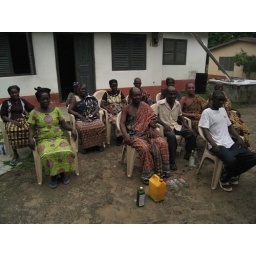
Each chief/queen mother represents the male and female of a clan within the community